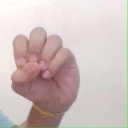
अक्षर: उ